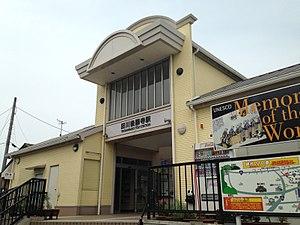
La gare de Tagawa-Gotōji est une gare ferroviaire de la ville de Tagawa, dans la préfecture de Fukuoka au Japon. Elle est exploitée par les compagnies JR Kyushu et Heisei Chikuho Railway.